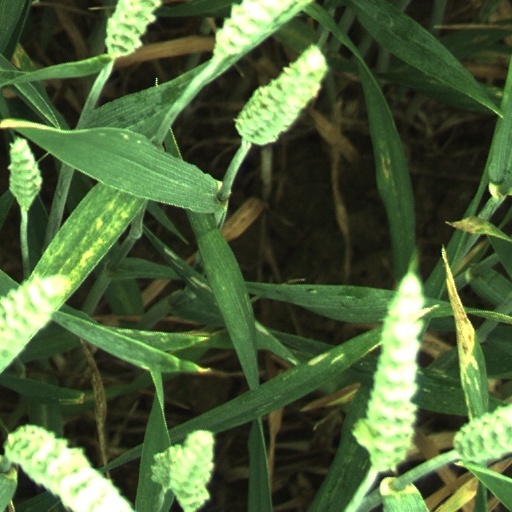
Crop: wheat